Standee

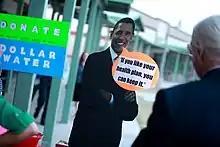
Standee of Barack Obama with a speech bubble

A standee is a large self-standing display promoting a movie, product or event, or point-of-sale advertising, often in the form of a life-size cut-out figure. They are typically made of foam-board, and may range from large self-standing posters to elaborate three-dimensional display devices with moving parts and lights.